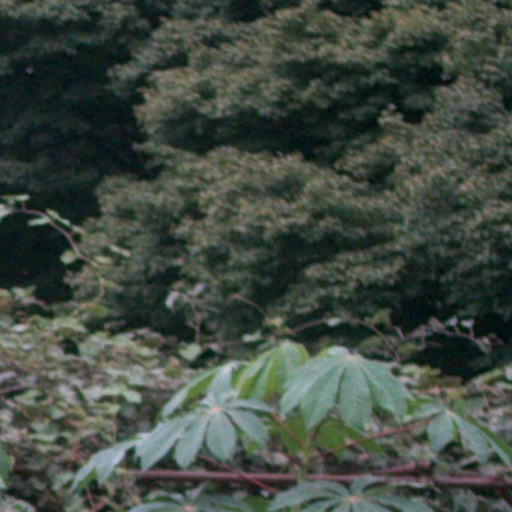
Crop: cassava